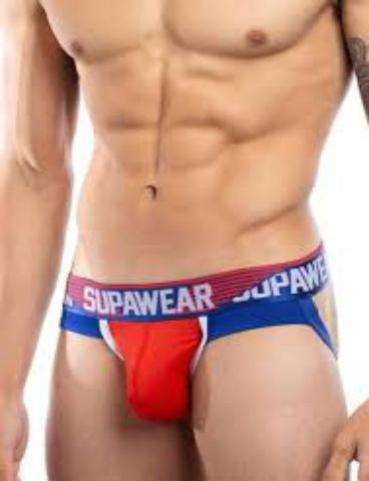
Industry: Clothes